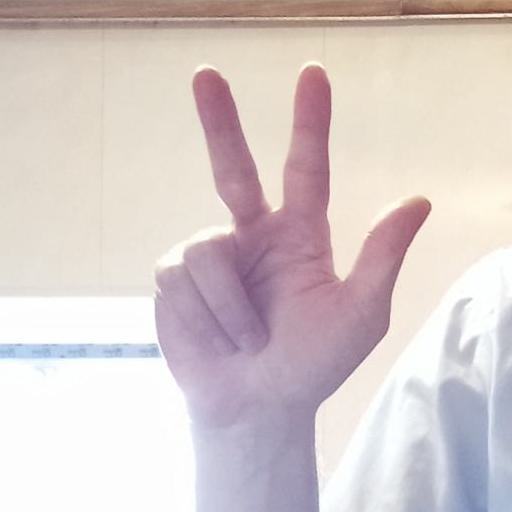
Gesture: three2